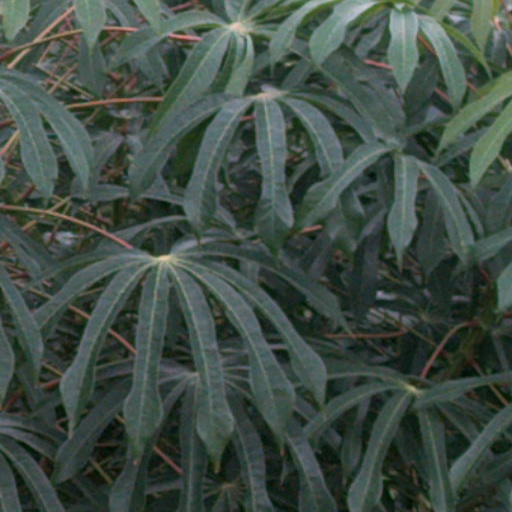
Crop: cassava